Galerie Cesty ke světlu

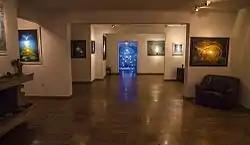

Galerie Cesty ke světlu is a modern art gallery in Prague. It was founded by the Czech painter and psychologist Zdeněk Hajný in 1994. It covers the work of the artist and includes "Cristal caffetery" used for spiritual lectures.